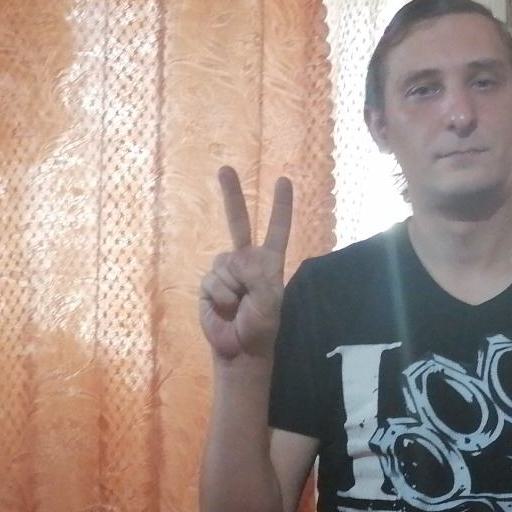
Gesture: peace